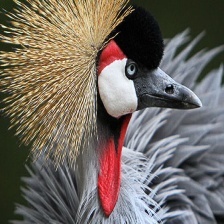
Species: AFRICAN CROWNED CRANE
Scientific name: BALEARICA REGULORUM
ImageNet parent category: crane